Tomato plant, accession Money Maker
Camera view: horizontal (90 deg, fisheye); turntable rotation: 120 degrees
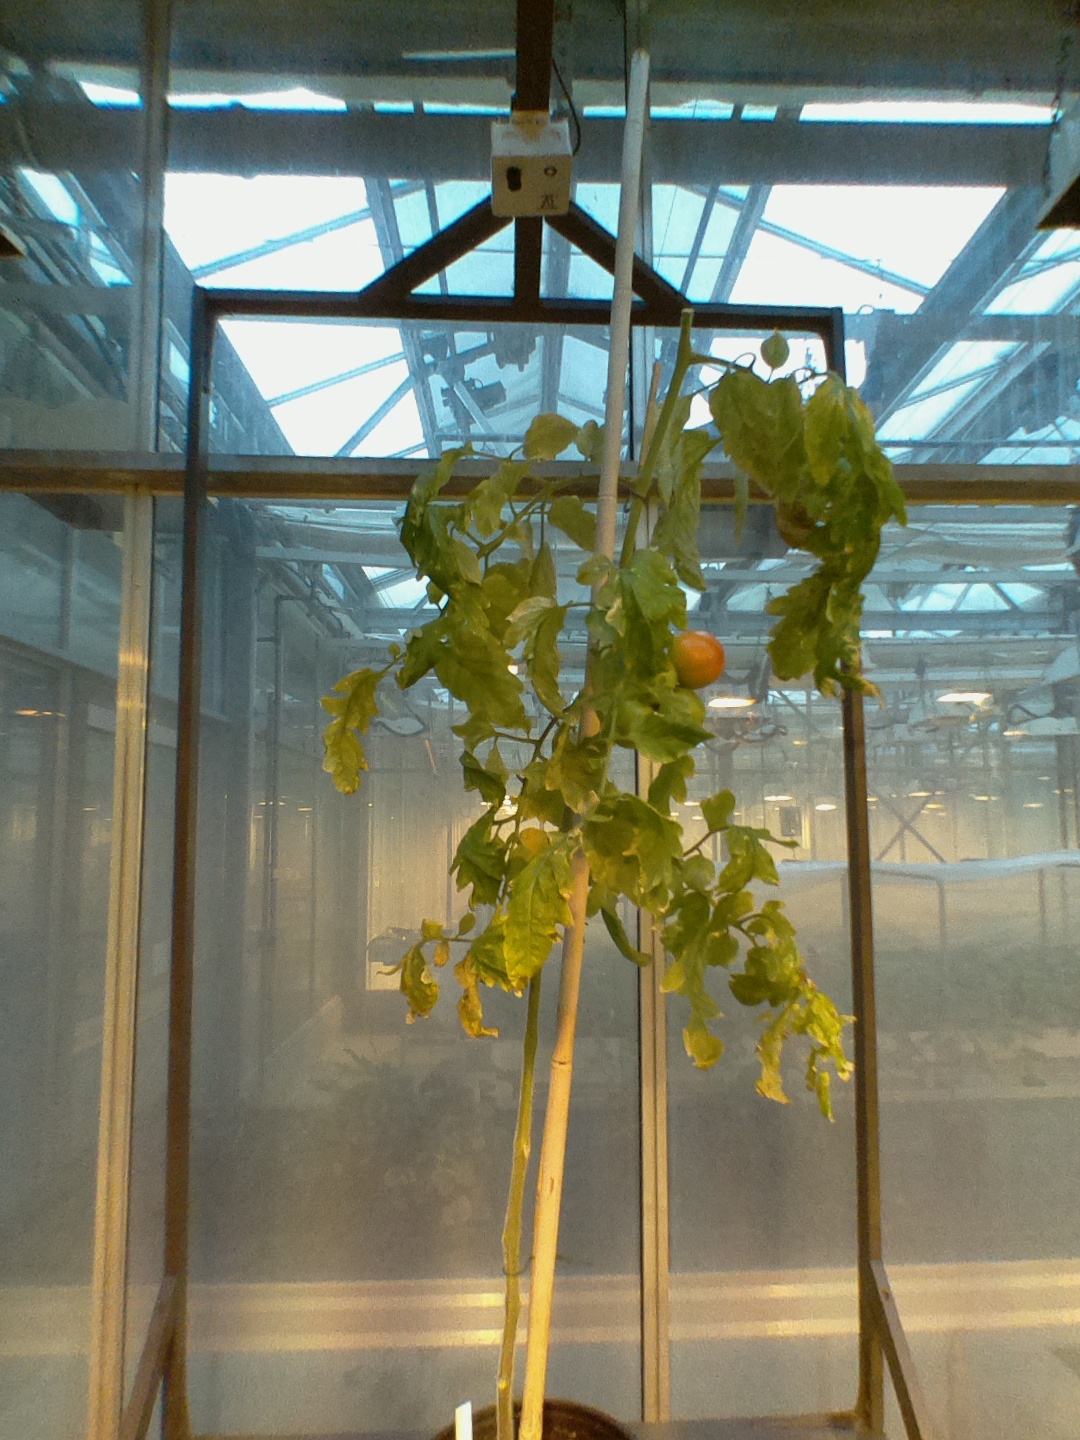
BBCH growth stage 81: 10%-20% of fruits show typical fully ripe color